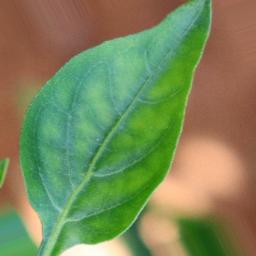
Label: healthy